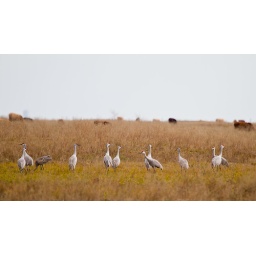
Sandhill cranes in a cow pasture near the Brazoria National Wildlife Refuge near Freeport, Texas.